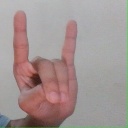
अक्षर: श